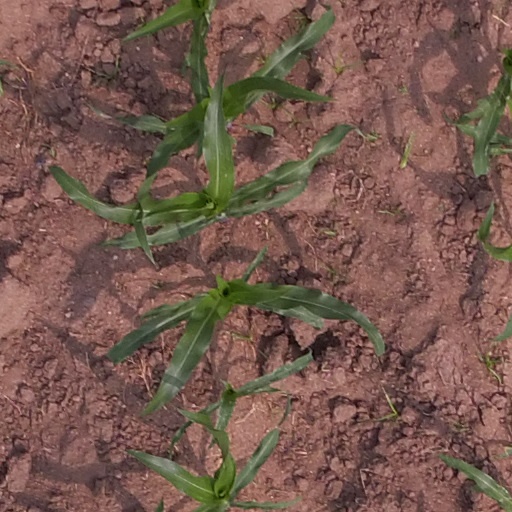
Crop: maize; corn